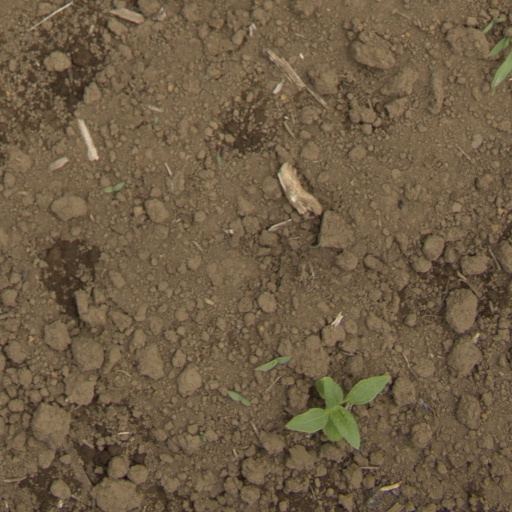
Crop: Jerusalem artichoke